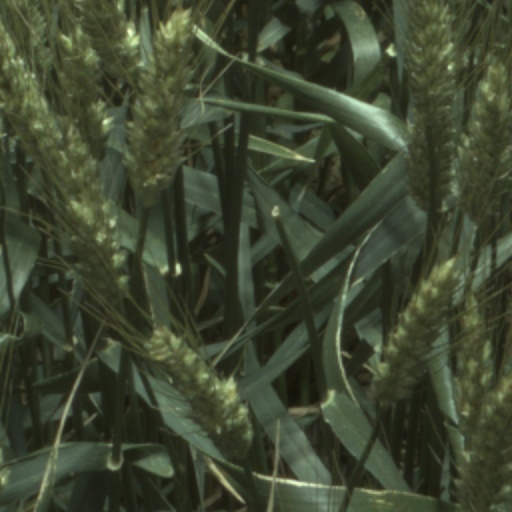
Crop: wheat